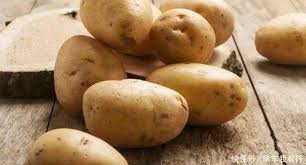
Label: trash